Informal methods of validation and verification

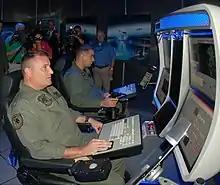
Flickr - Official U.S. Navy Imagery - Sailors demonstrate the MQ-8B Fire Scout flight simulator to media.

One of the benefits of face validation is that it can effectively be used during a real-time virtual simulation where the interaction between the user and the simulation is of priority. It is effective during these types of simulations because these types of models require input or interaction from the user. The best way to validate that the model meets the criteria is by having users who have experienced the model situation in real life confirm that the model accurately represents the situation they are familiar with. Users who are familiar with the situation will notice necessary corrections that a developer may be unaware of. This type of validation is effective and most appropriate for virtual simulations and it is also used to validate models when there is a short timeframe scheduled for testing, or when it is difficult to produce quantitative results that can be analyzed. While quantitative results should be the preferred result, a solid account of validation from professionals is also acceptable.